Answer in natural language. Estimate the real world distances between objects in the image. Which object is closer to Window (marked A), Doorway (marked B) or lowprofile bed with blue bedding (marked C)? Choose between the following options: Doorway (marked B) or lowprofile bed with blue bedding (marked C)
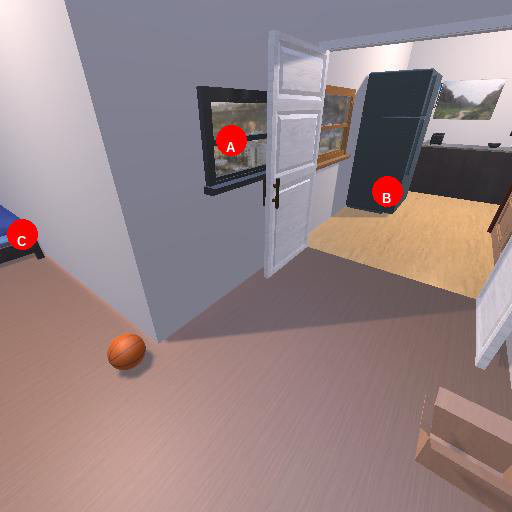
<answer>Doorway (marked B)</answer>